Kaassoufflé

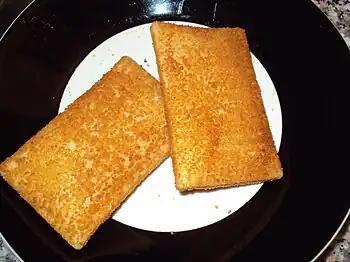
Rectangular "kaassoufflés" on a plate.

A kaassoufflé is a Dutch snack of melted cheese inside a thin dough-based wrap which has been breaded and then deep-fried. They are also popular in the Dutch-speaking part of Belgium.